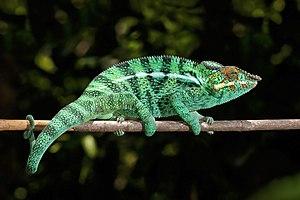
Caméléon panthère (Furcifer pardalis) mâle, Lokobe Strict Reserve, Nosy Be, Madagascar Magyar: Hím párduckaméleon (Furcifer pardalis) (Lokobe természetvédelmi terület, Nosy Be, Madagaszkár) Italiano: Maschio di camaleonte pantera (Furcifer pardalis), Riserva naturale integrale di Lokobe, Nosy Be, Madagascar 日本語: パンサーカメレオン (Furcifer pardalis) 雄の, Lokobe Strict Reserve, Nosy Be, マダガスカル 한국어: 팬더 카멜레온 (Furcifer pardalis) 남성 , Lokobe Strict Reserve, Nosy Be, 마다가스카르 Македонски: Пантерски камелеон (Furcifer pardalis, мажјак) на островот Нуси Бе, Мадагаскар.